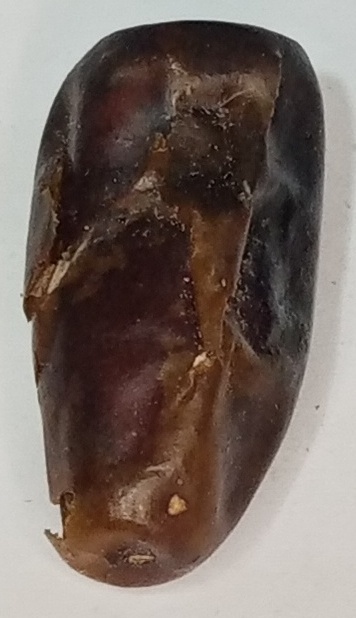
Variety: gajar
Size: large
Grade: grade-1